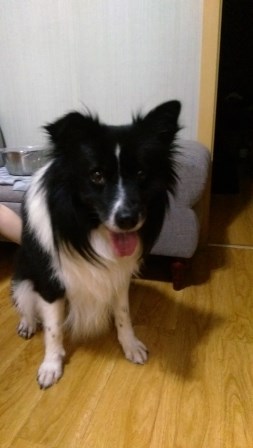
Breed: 2594-n000109-Border_collie